Rugby High School for Girls

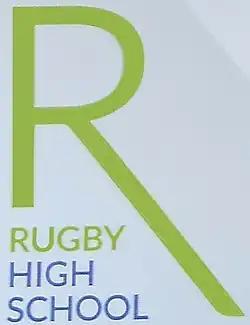

Rugby High School is a selective grammar school situated in the Bilton area of Rugby, Warwickshire, England. The school motto is “She Sets Heights In Her Heart”. It takes girls aged 11–18 and boys 16–18. To attend this school, all students must have scored highly in the Eleven plus exam. It is the only state school in Warwickshire to offer Latin as a subject. In January 2023, it was rated "Good" by Ofsted.